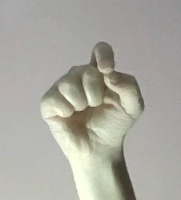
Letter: fa